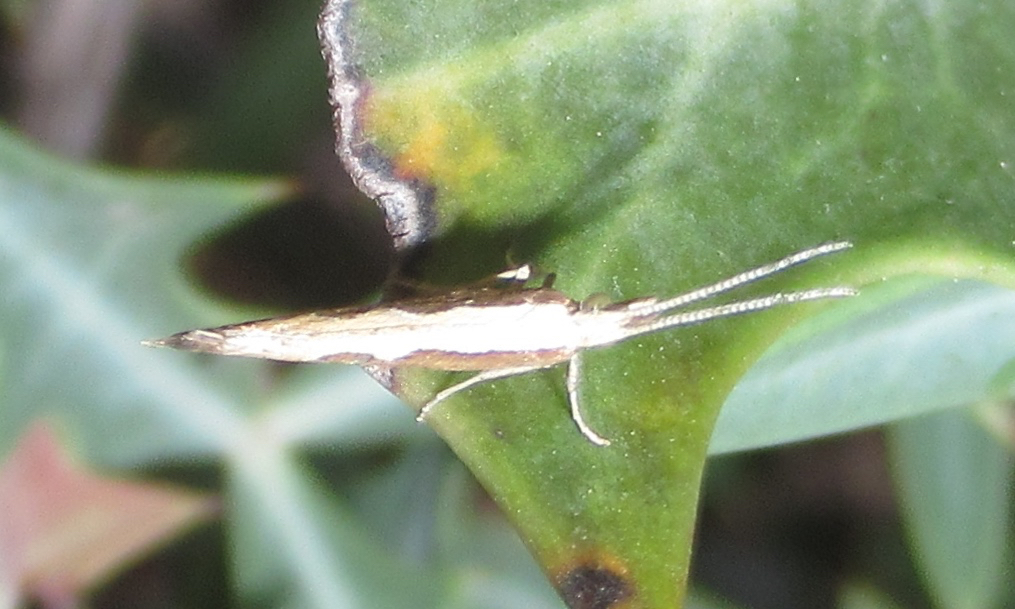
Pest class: diamondback_moth